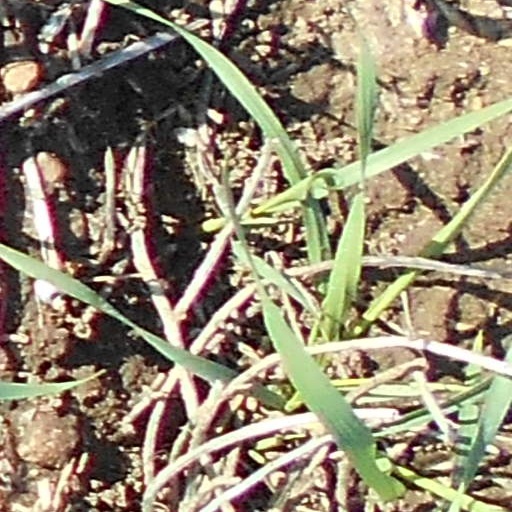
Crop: wheat